Describe the emotion expressed in this image:  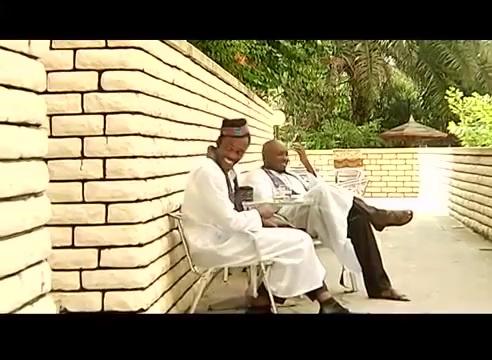
This person displays Fear, valence and arousal with low intensity.